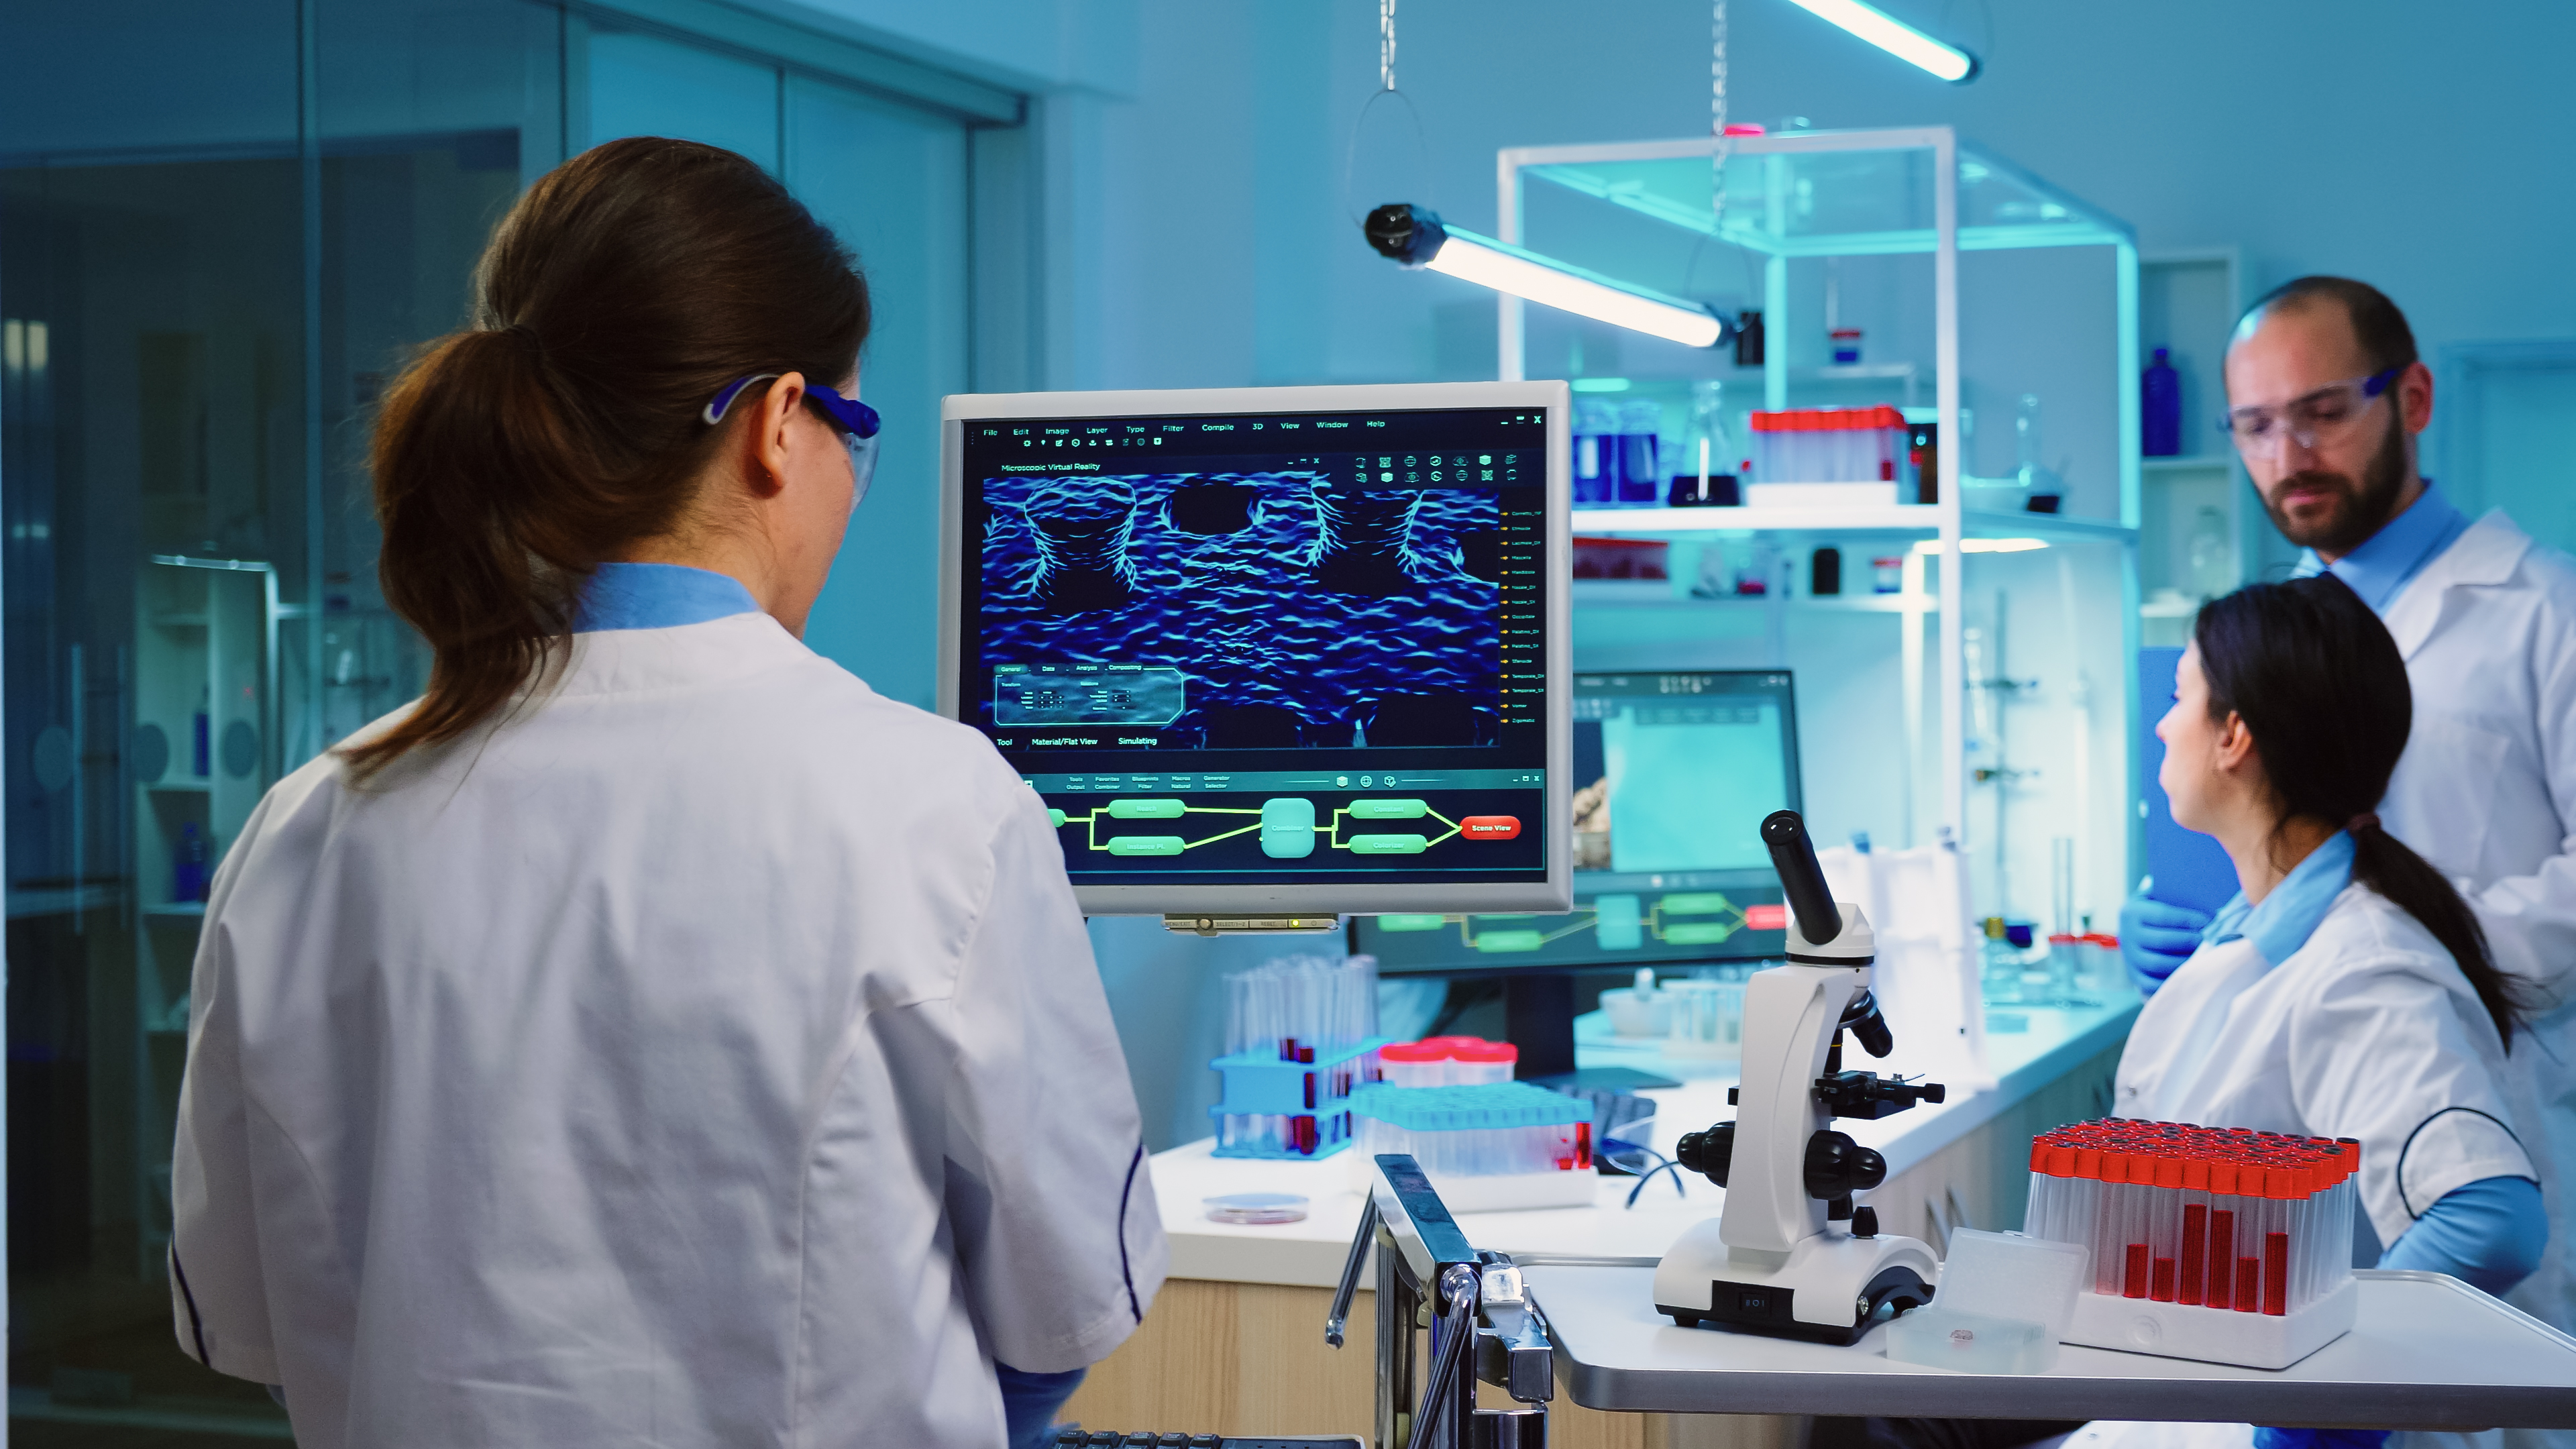
diagnostic, healthcare, medical equipment, research, researcher, computer, health care, medical, scientist, engineering, science, service, laboratory, chemist, technology, machine, electronic device, Research institute, medical assistant, display device, job, computer monitor, event, chemistry, laboratory equipment, software engineering, customer, clinic, employment, hospital, electric blue, electronic engineering, desktop computer, Medical procedure, multimedia, electronics, room